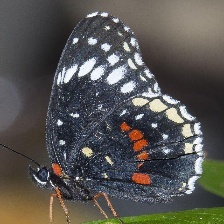
Species: CRIMSON PATCH